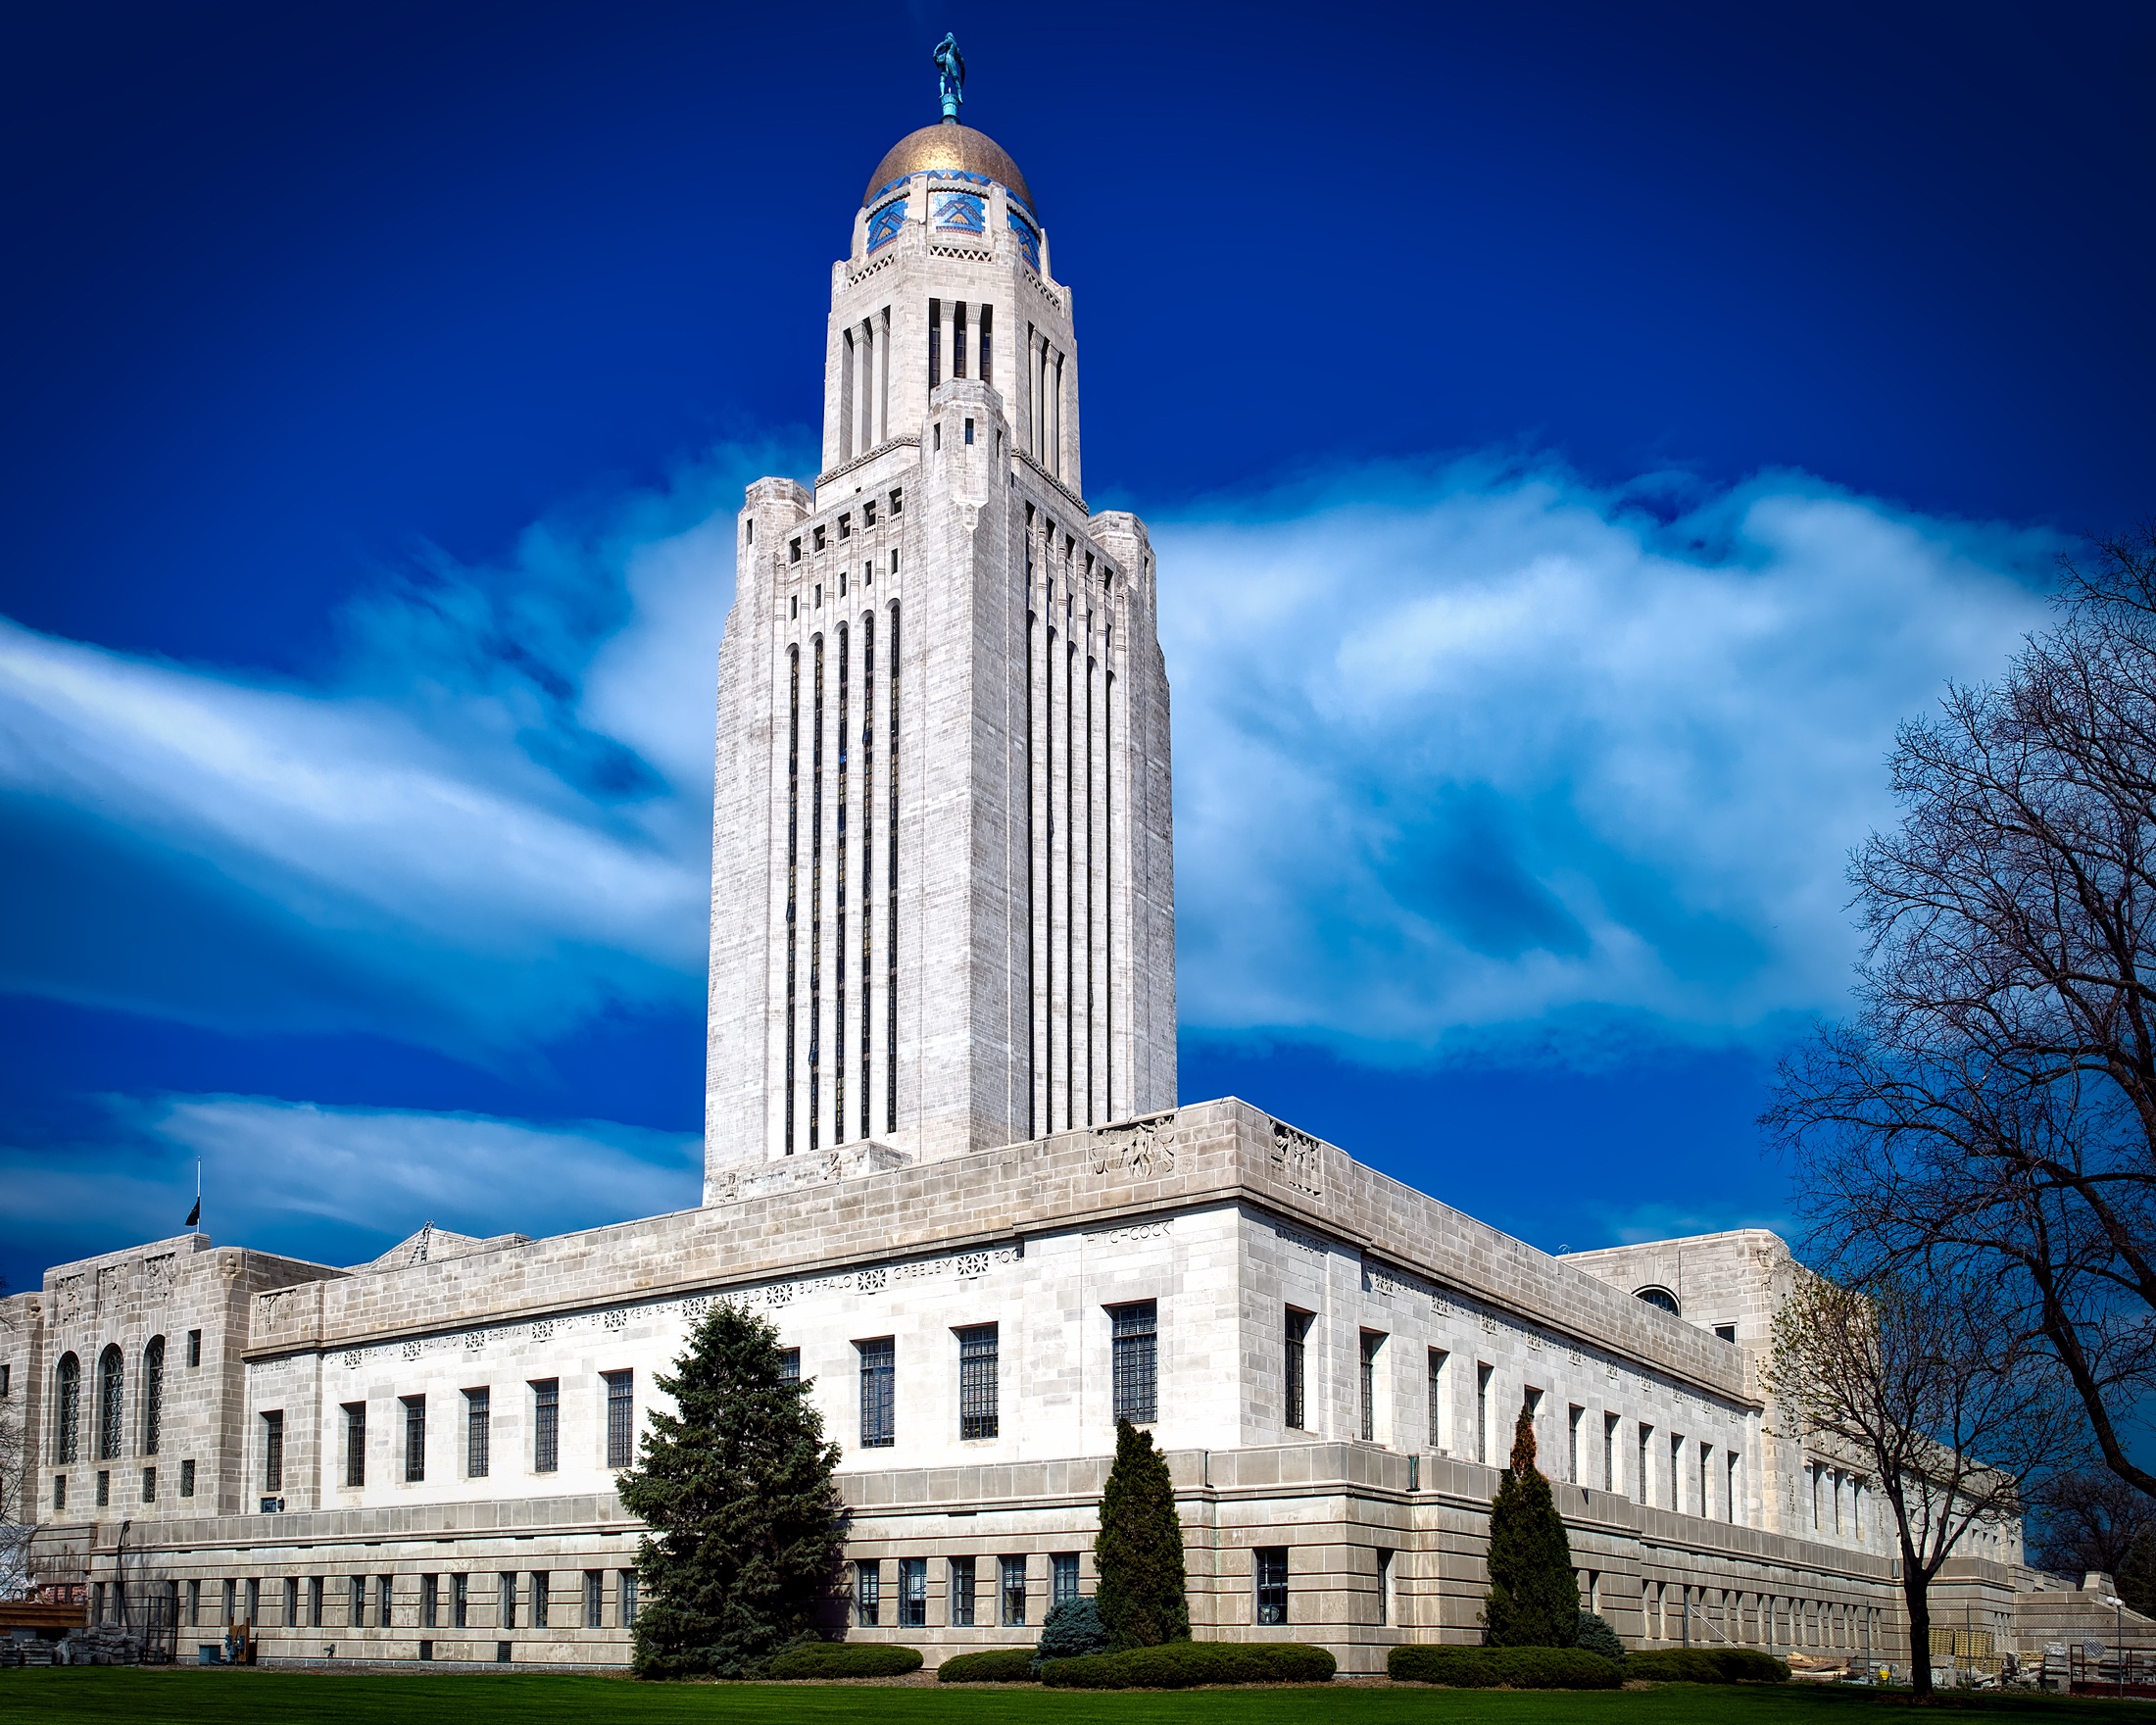
architecture, sky, building, tower, landmark, facade, church, cathedral, historic, place of worship, hdr, clouds, state, lincoln, government, capitol, nebraska